Cerebral amyloid angiopathy

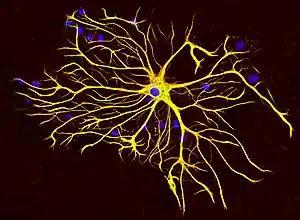
Astrocyte

CAA has been identified as occurring either sporadically (generally in elderly populations) or in familial forms such as Flemish, Iowa, and Dutch types. In all cases, it is defined by the deposition of amyloid beta (Aβ) in the leptomeningeal and cerebral vessel walls. CAA occurring in the Flemish type has been observed to be linked to large dense-core plaques observed in this pedigree.